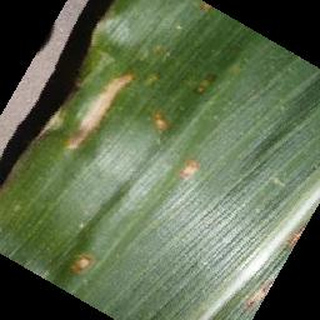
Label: corn_cercospora_leaf_spot